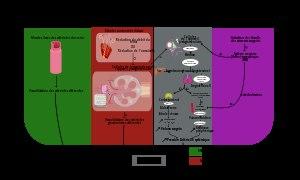
Le néphron est l'unité structurale et fonctionnelle du rein. Il permet la formation d'urine. Chaque rein humain en contient environ 1 000 000, donc dans un corps humain on en compte près de deux millions.